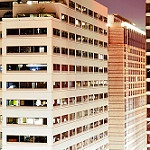
Label: buildings